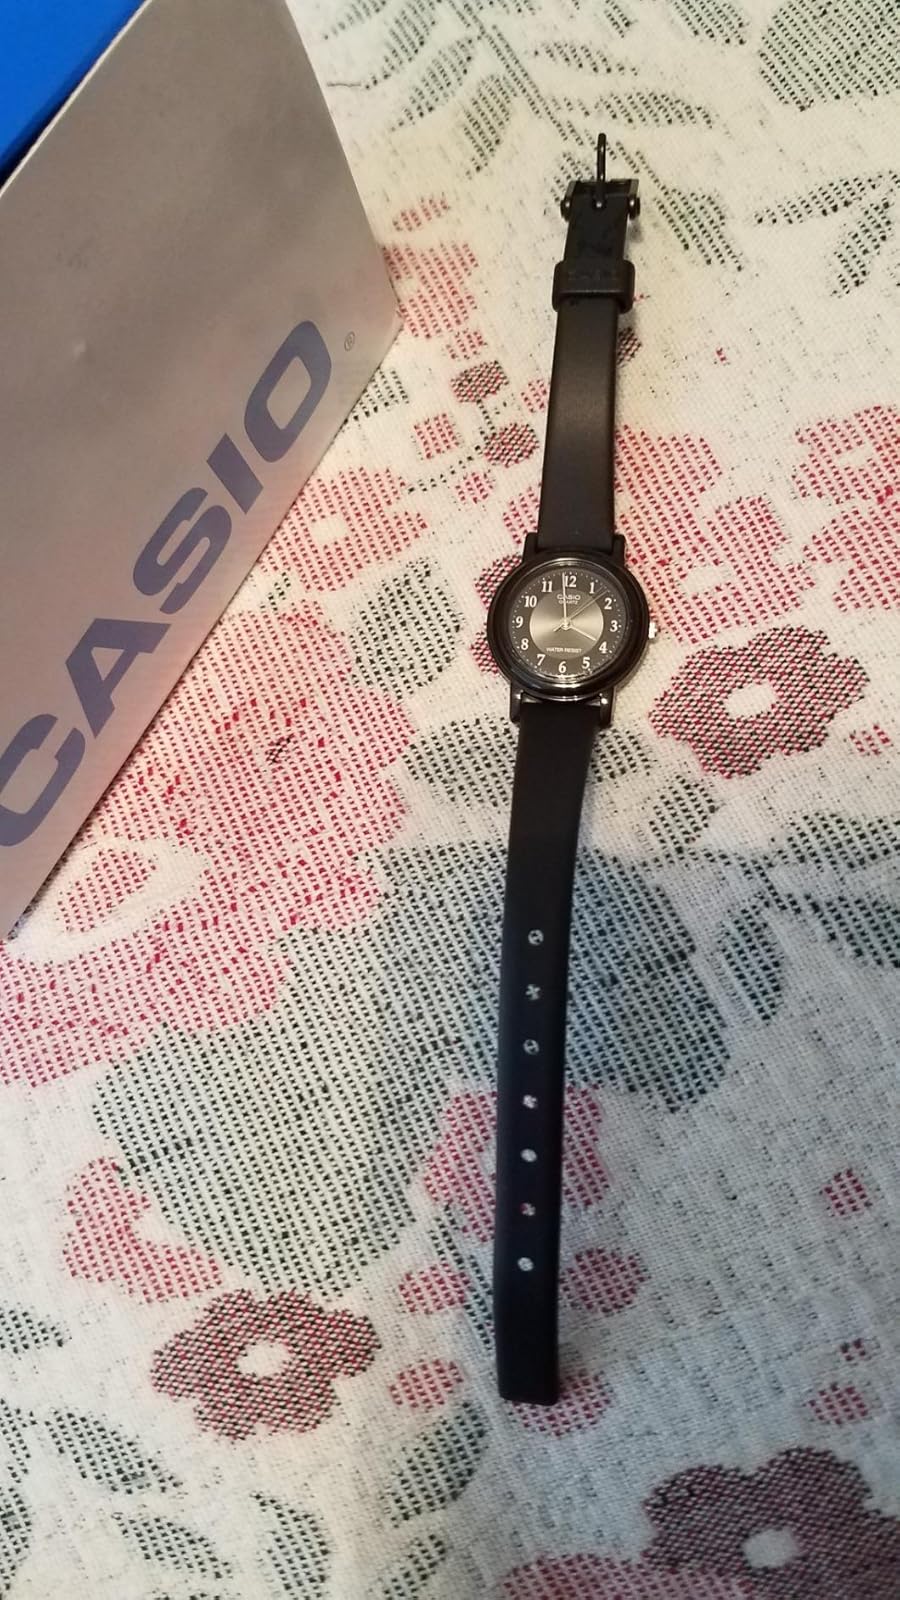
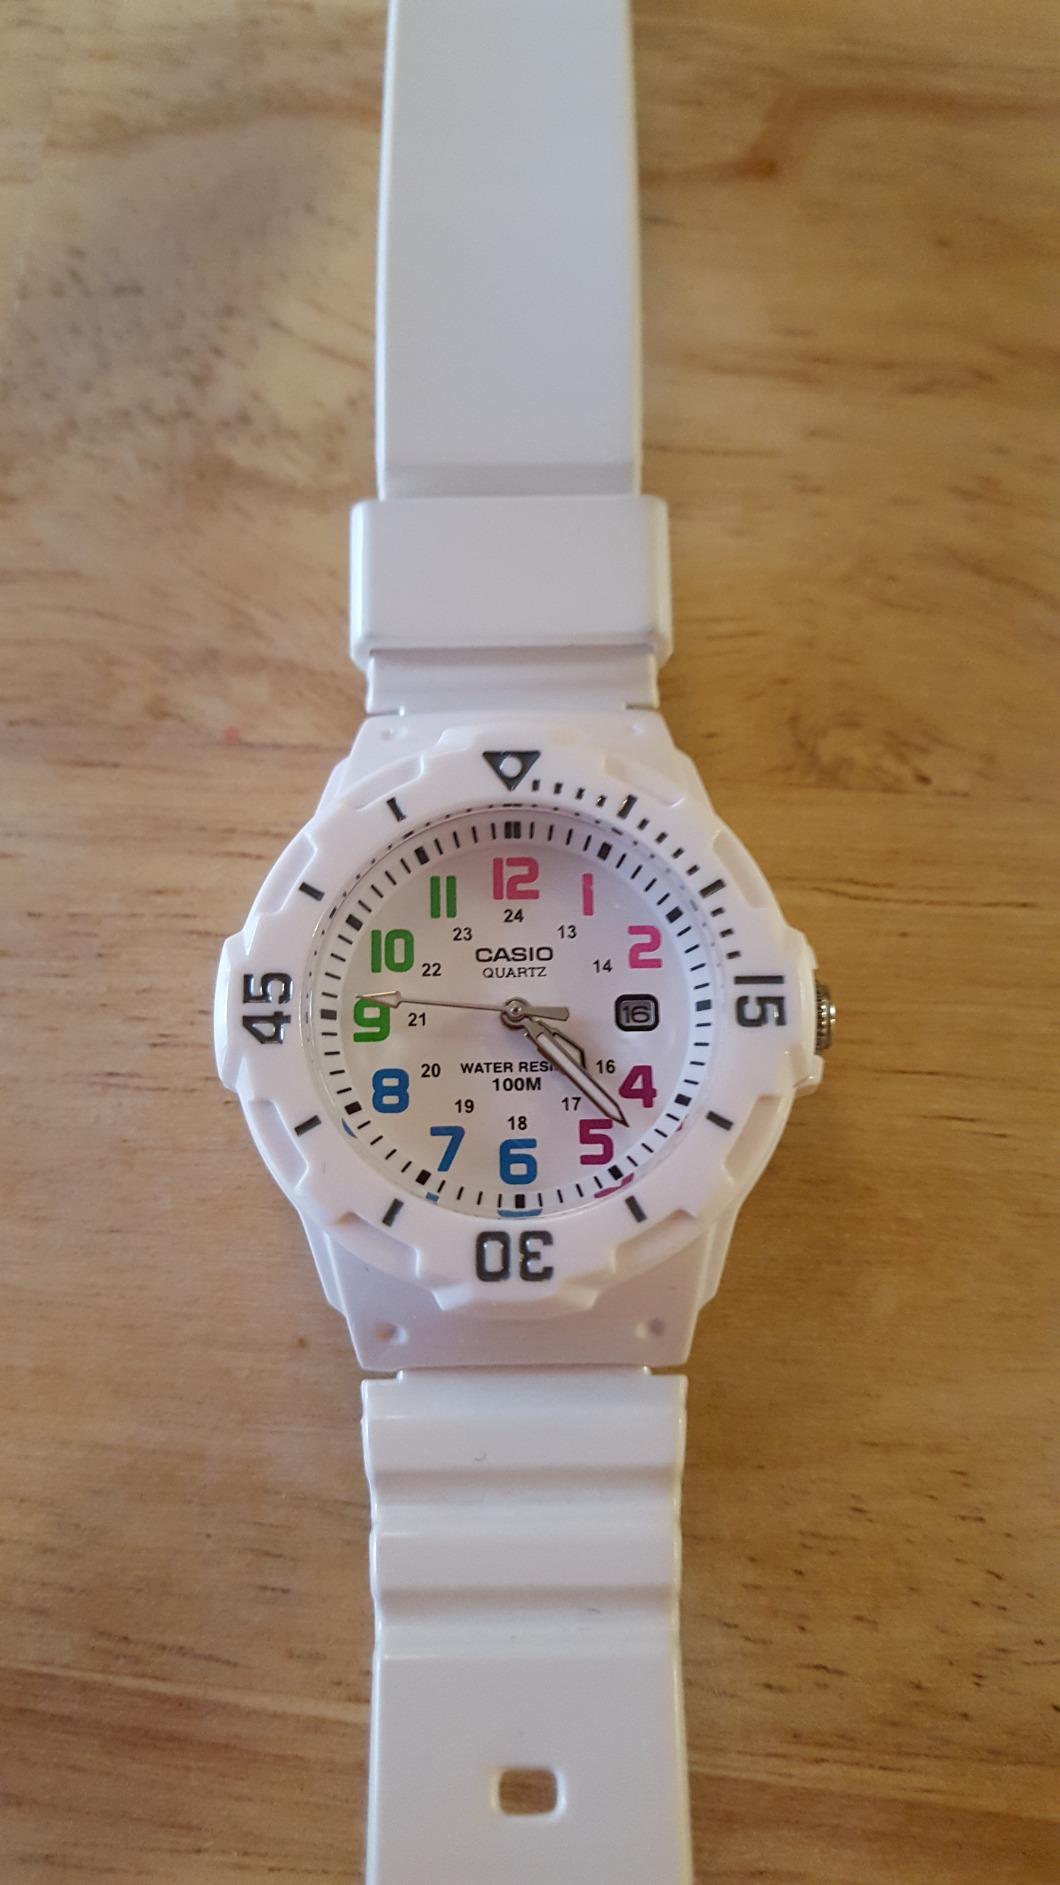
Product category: accessories_watch
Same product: no